Wide Field and Planetary Camera 2

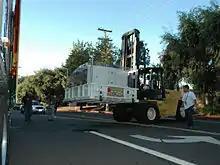
Brought back to Earth by the U.S. Space Shuttle, the WFPC is loaded for transport after display at JPL on its way to its final home at the National Air and Space Museum in 2010

The Wide Field and Planetary Camera 2 (WFPC2) is a camera formerly installed on the Hubble Space Telescope. The camera was built by the Jet Propulsion Laboratory and is roughly the size of a baby grand piano. It was installed by servicing mission 1 (STS-61) in 1993, replacing the telescope's original Wide Field and Planetary Camera (WF/PC). WFPC2 was used to image the Hubble Deep Field in 1995, the Engraved Hourglass Nebula and Egg Nebula in 1996, and the Hubble Deep Field South in 1998. During STS-125, WFPC2 was removed and replaced with the Wide Field Camera 3 as part of the mission's first spacewalk on May 14, 2009. After returning to Earth, the camera was displayed briefly at the National Air and Space Museum and the Jet Propulsion Laboratory before returning to its final home at the Smithsonian's National Air and Space Museum.